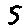
Label: 5